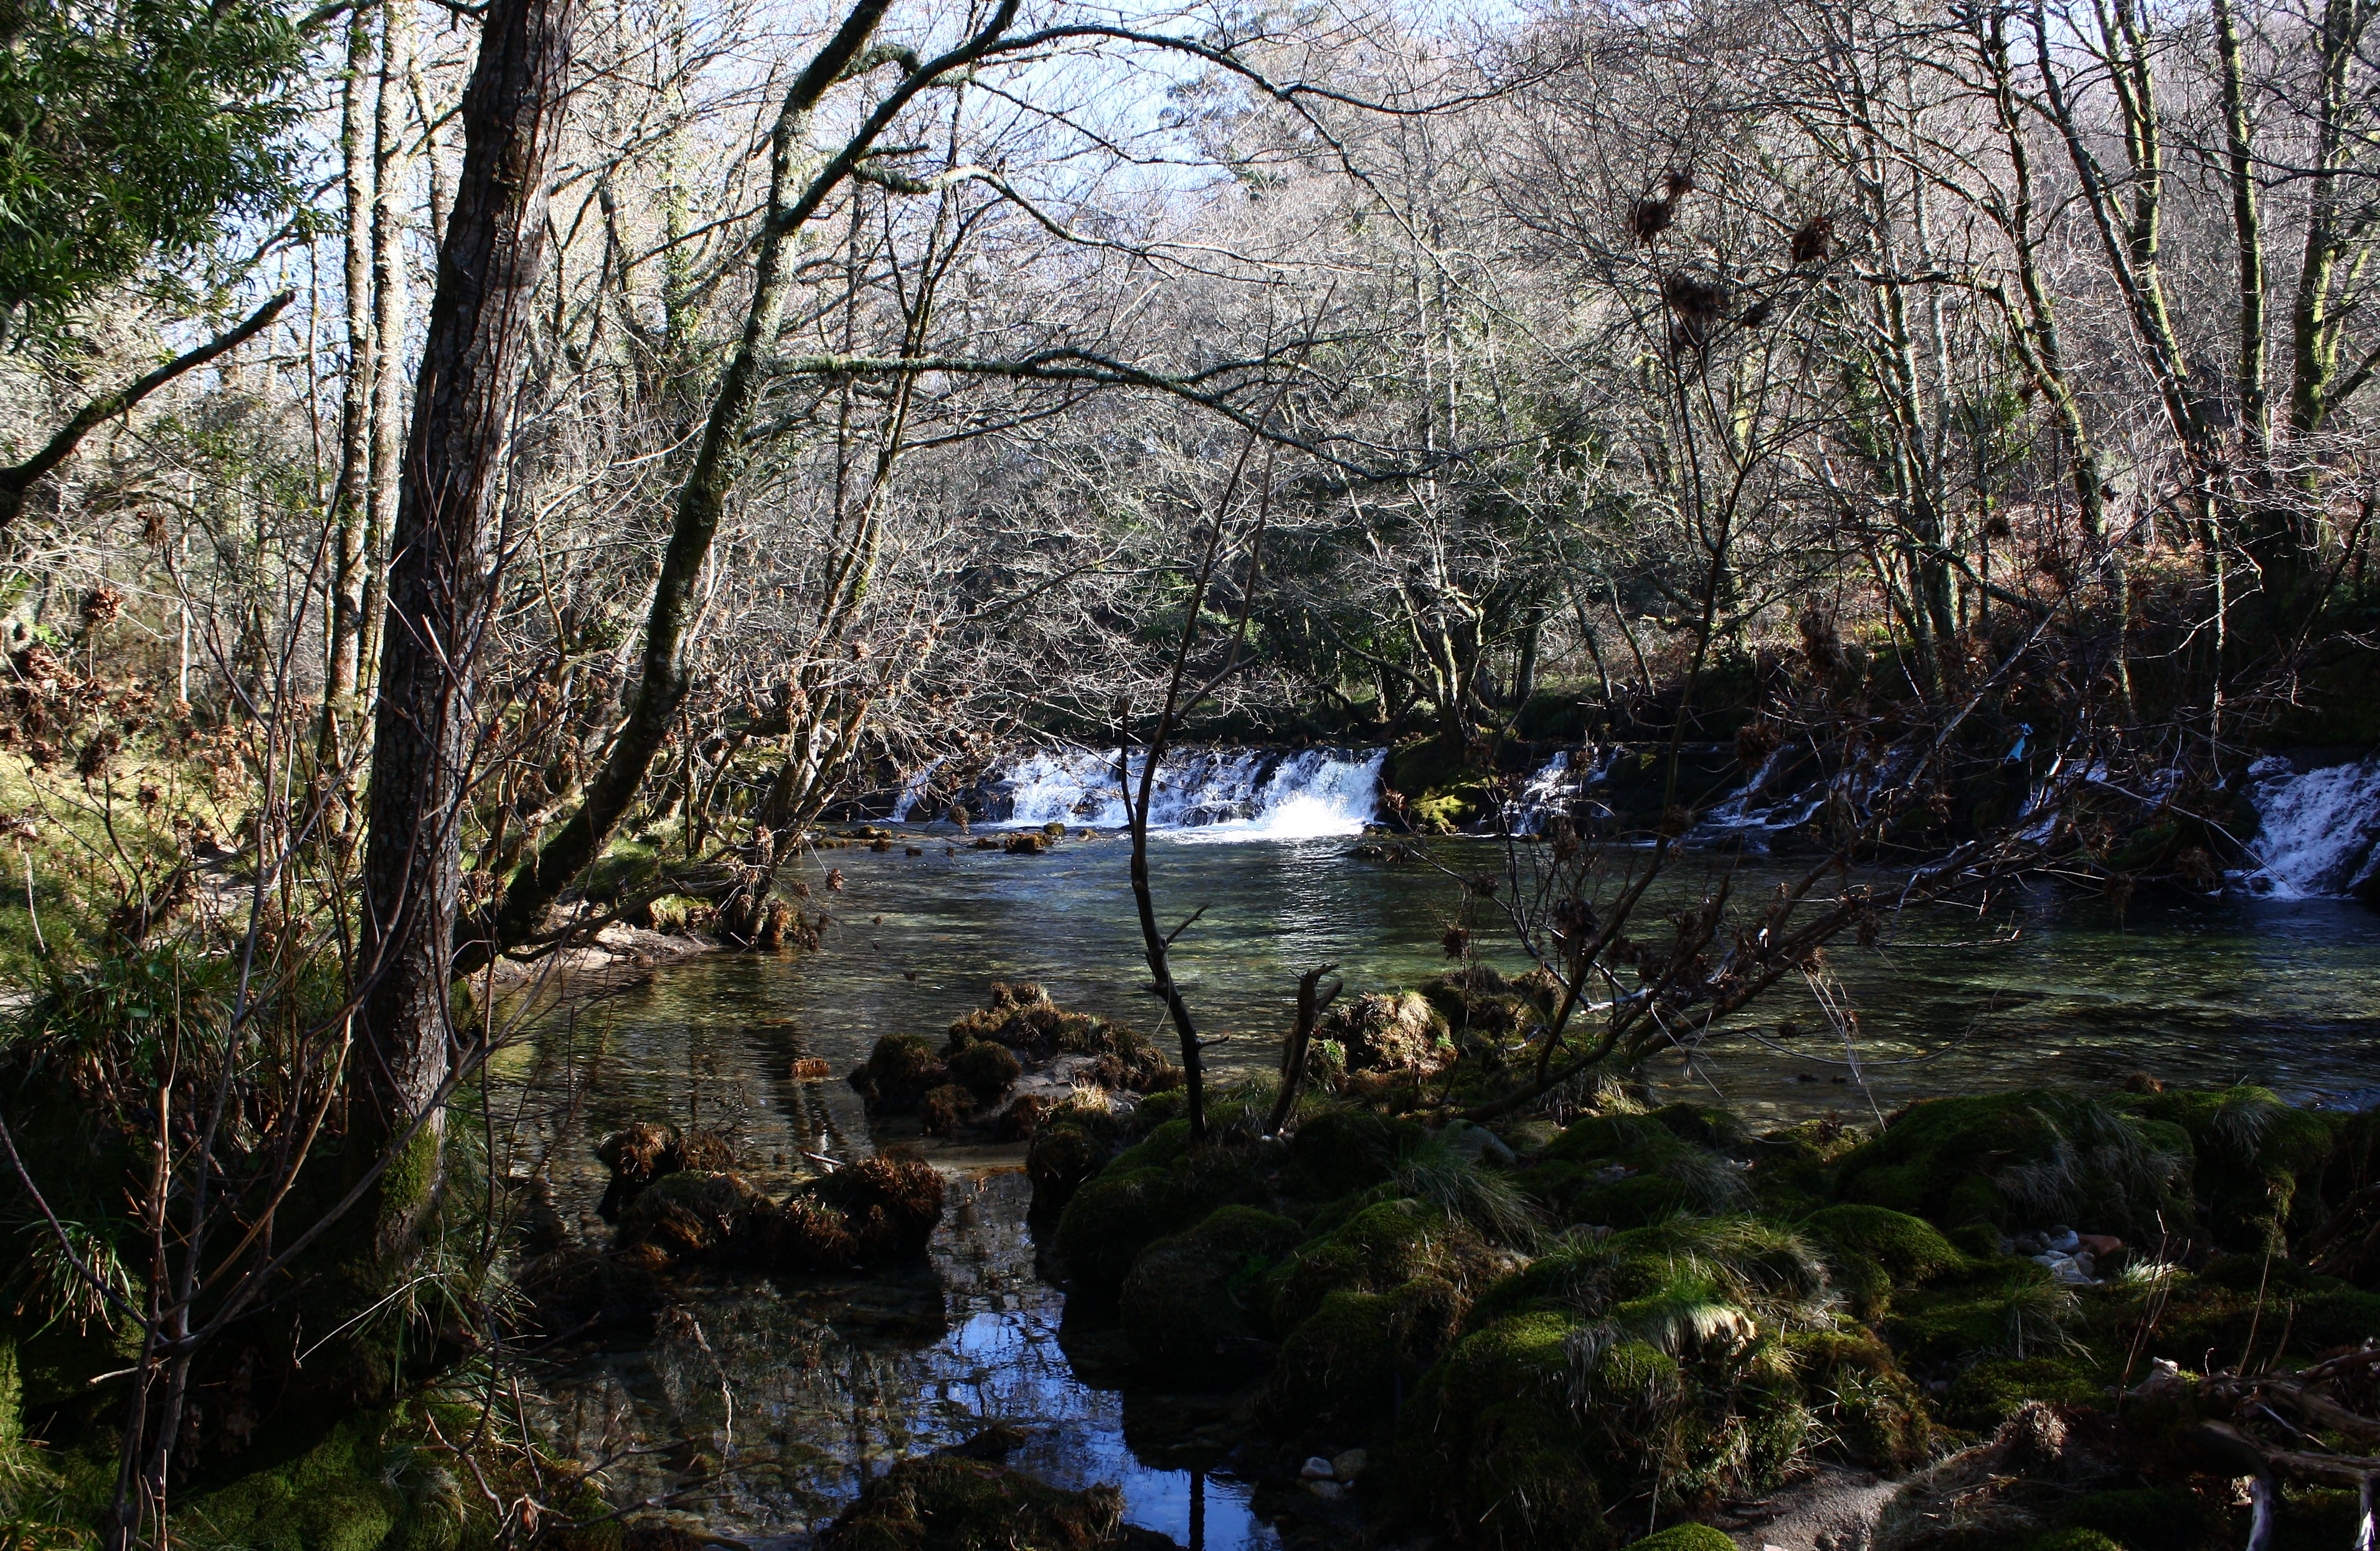
landscape, tree, water, nature, forest, creek, swamp, wilderness, flower, river, stream, reflection, autumn, rapid, waterway, body of water, wetland, galicia, pontevedra, woodland, habitat, espana, alama, canoneos1000d, rioverdugo, landform, natural environment, geographical feature